Bristol Aeroplane Company

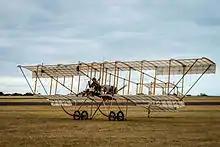
A Bristol Boxkite Replica at RAAF Museum

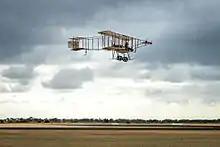
Bristol Boxkite Centenary Flight at RAAF Museum Point Cook, 2014

The company's initial manufacturing venture was to be a licensed and improved version of an aircraft manufactured in France by société Zodiac, a biplane designed by Gabriel Voisin. This aircraft had been exhibited at the Paris Aero Salon in 1909 and Sir George had been impressed by the quality of its construction. Accordingly, a single example was purchased and shipped to England to be shown at the Aero Show at Olympia in March 1910, and construction of five more begun at the company's Filton works. It was then transported to Brooklands for flight trials, where it immediately became apparent that the type had an unsatisfactory wing-section and lacked sufficient power; even though Bristol fitted the aircraft with a new set of wings, it only achieved a single brief hop on 28 May 1910, after which work on the type was abandoned. Since the machine had been sold with a 'guarantee to fly', Sir George succeeded in getting 15,000 francs compensation from Zodiac.